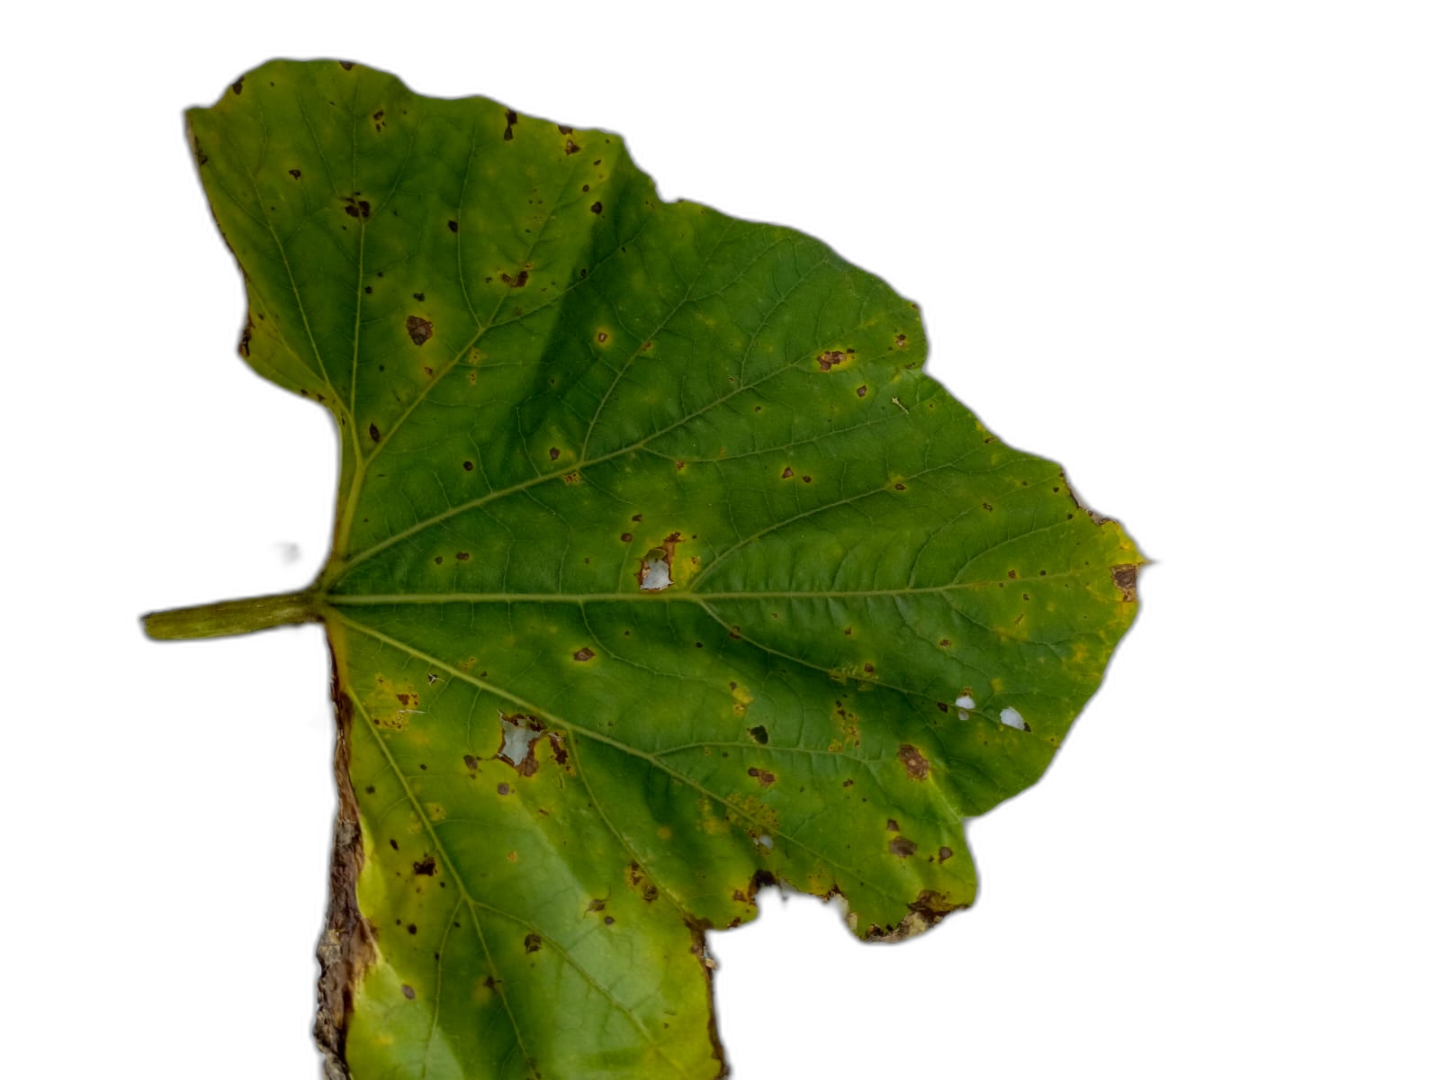
Crop: Bottle Gourd
Label: Anthracnose